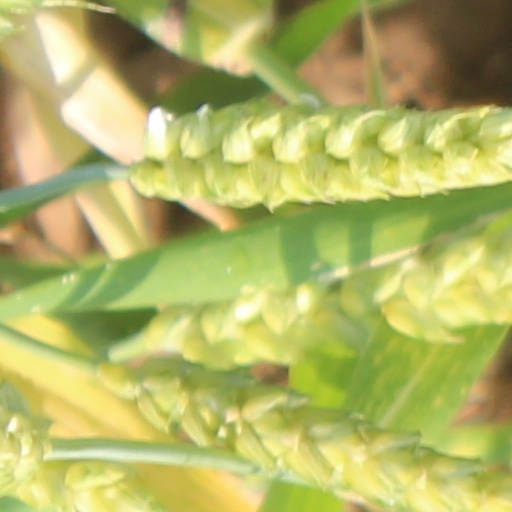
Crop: wheat